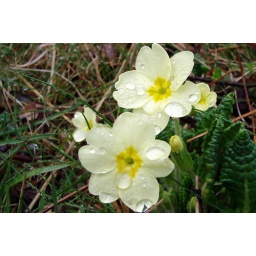
Tiny yellow primroses appearing in the wood. Prima rosa - the first flowers of the spring